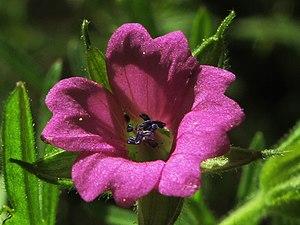
Le Géranium à feuilles découpées ou le Géranium découpé est une espèce de plante de la famille des Géraniacées.